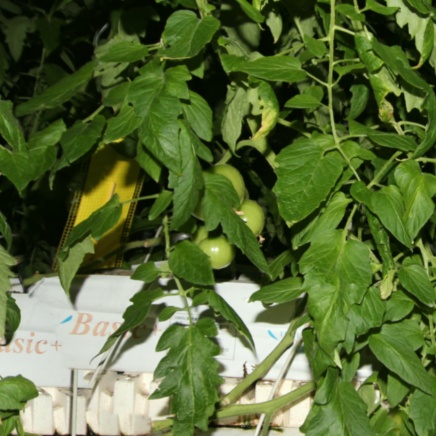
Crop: tomato